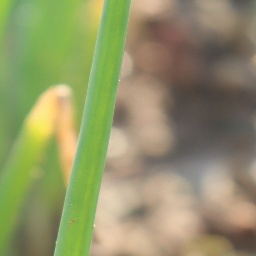
Label: healthy